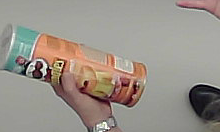
Product: pringles_paprika